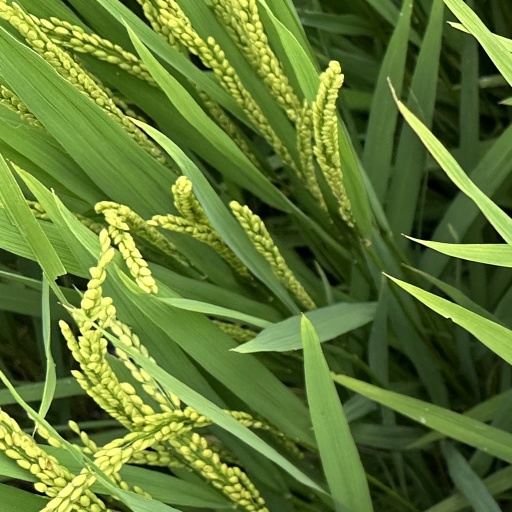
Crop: rice